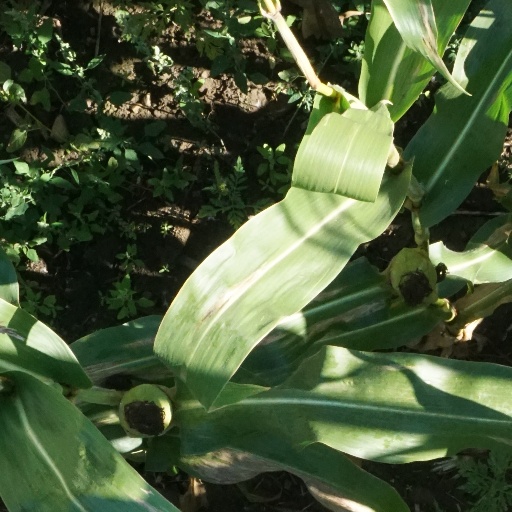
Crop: maize; corn